Jeff Lynne

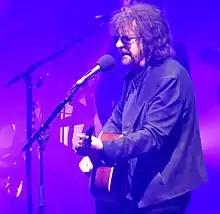
Lynne performing at the Genting Arena in April 2016

In 1984, Lynne (working a solo artist for the first time since 1977) contributed two original songs "Video!" and "Let It Run" to the film "Electric Dreams". A third solo song, "Sooner Or Later", was released as the b-side of "Video!". Richard Tandy was a session musician on these tracks; Lynne collaborated with Tandy again in 1986 with Lynne producing the charity single "Action!" for Tandy Morgan Band.